Karim Khan Iravanski

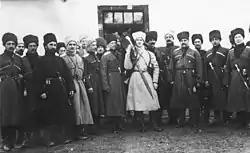
Mikhail Romanov with the Kabardin Cavalry Regiment. It is assumed that Karim Khan Iravanski was the one on his left.

When the First World War began, Karim Khan Iravanski was in the military rank of lieutenant. In August 1914, he was sent to the Kabardin Cavalry Regiment of the Caucasian Cavalry Division. Arriving at the duty station on August 29, he was appointed temporary adjutant of the regiment by the commander of the regiment, Colonel Illarion Vorontsov-Dashkov. By order No. 6 issued on September 3, 1914, lieutenant Khan Iravanski was appointed adjutant of the regiment. Karim Khan Iravanski had a close friendship with Mikhail Romanov, the younger brother of Nicholas II, who was the commander of the Wild Division at the time. On January 9, 1915, for the battle that took place at night around the village of Vetlino, Chief of staff Khan Iravanski was awarded the Order of St. Anna of the fourth degree with the inscription "For Bravery".